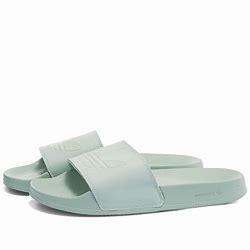
Brand: Adidas
Model: Adilette Lite